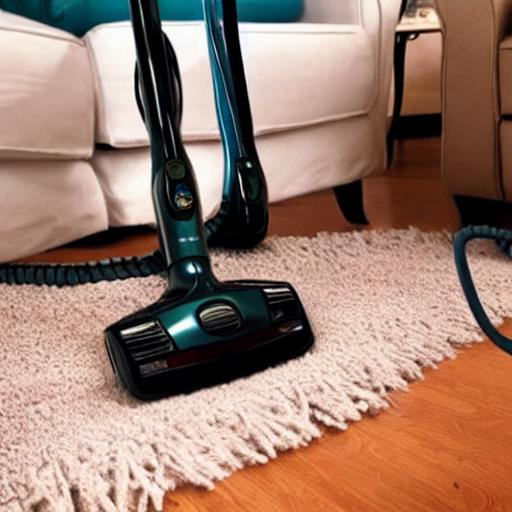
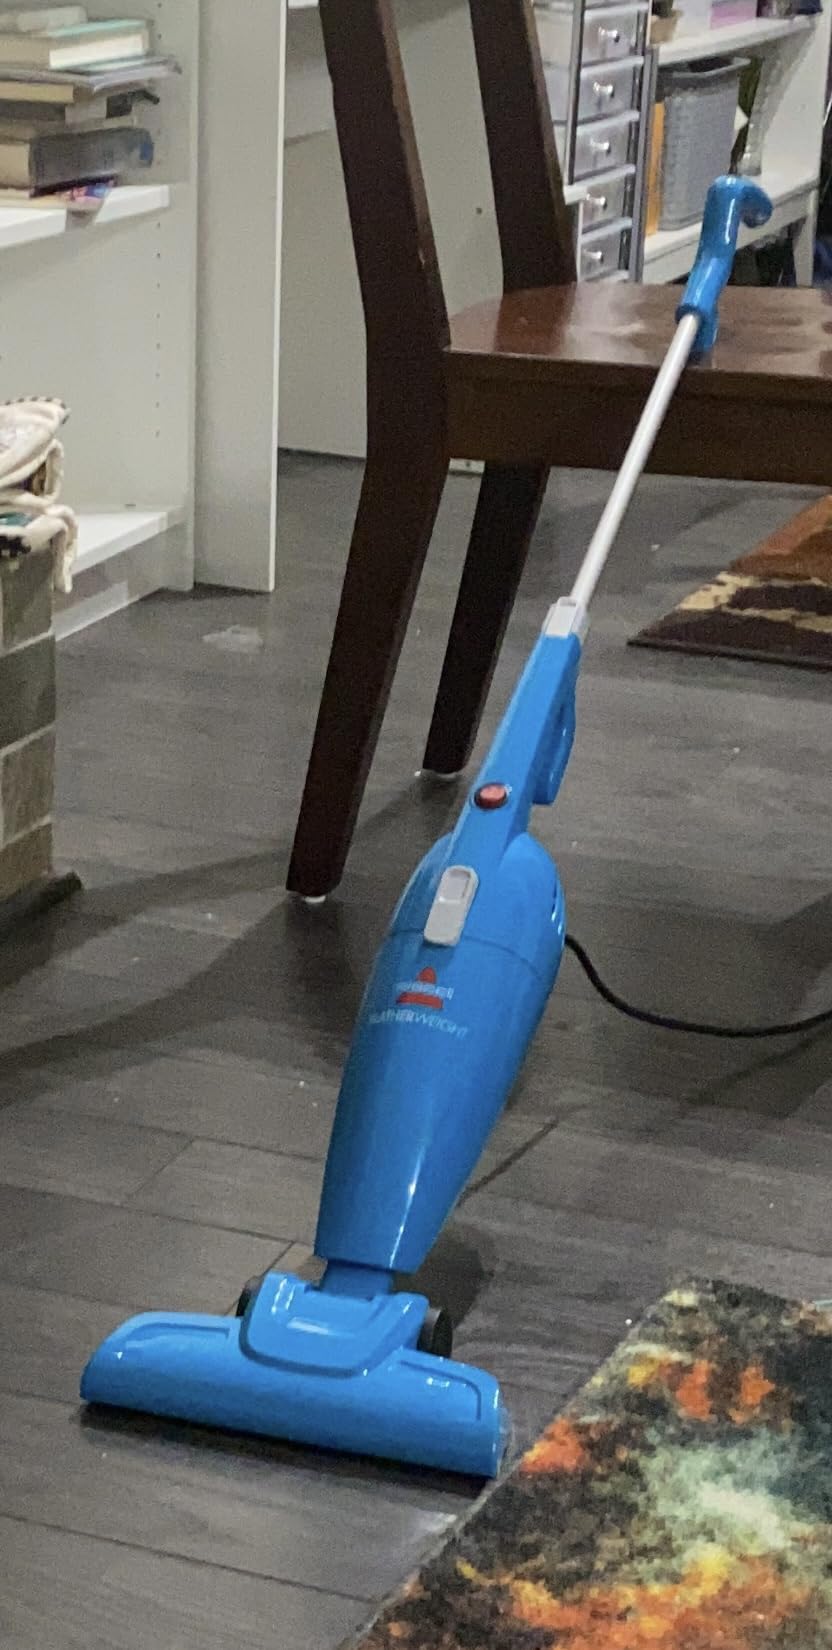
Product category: items_vacuum
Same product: no